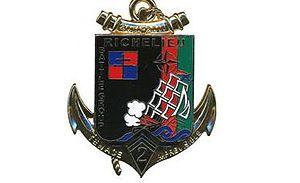
Insigne régimentaire du 2e R.I.Ma, BATTLE GROUP RICHELIEU 2010 2011.
La brigade La Fayette est une unité interarmes et interarmées de circonstance des forces françaises en Afghanistan qui a été officiellement créée le 1ᵉʳ novembre 2009 dans le cadre d'une profonde réorganisation du dispositif français. Elle rassemble la majeure partie des unités de l'armée de terre française engagées dans la guerre d'Afghanistan de 2001 au sein de la Force internationale d'assistance et de sécurité. On assiste depuis 2011 à une baisse des effectifs avec le retrait programmé des forces de l'ISAF et elle est dissoute fin novembre 2012 après le retrait des forces combattantes françaises de Kapisa.
Le 2ᵉ régiment d'infanterie de marine est une unité de l'Armée de terre française. Seul à porter 16 noms de faits d'armes sur son drapeau, il est l'un des « quatre vieux » régiments des troupes de marine, avec les 1ᵉʳ, 3ᵉ et 4ᵉ régiments d'infanterie de marine. Ces unités ont constitué, avec le 1ᵉʳ régiment d'artillerie de marine et le 2ᵉ régiment d'artillerie de marine, la fameuse division Bleue.